Jimmy Smith (musician)

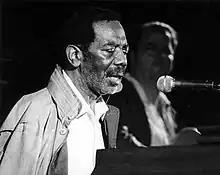
Smith at the Liri Blues Festival in 2004

Smith and his wife moved to Scottsdale, Arizona in 2004. She died of cancer a few months later. Smith recorded "Legacy" with Joey DeFrancesco, and the two prepared to go on tour. However, before the tour began, Smith died on February 8, 2005, at his Scottsdale home, where he was found by his manager, Robert Clayton. He died in his sleep of natural causes.